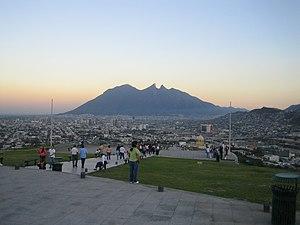
Monterrey est une ville de 1,1 million d'habitants située dans le nord-est du Mexique, capitale de l'État du Nuevo León.